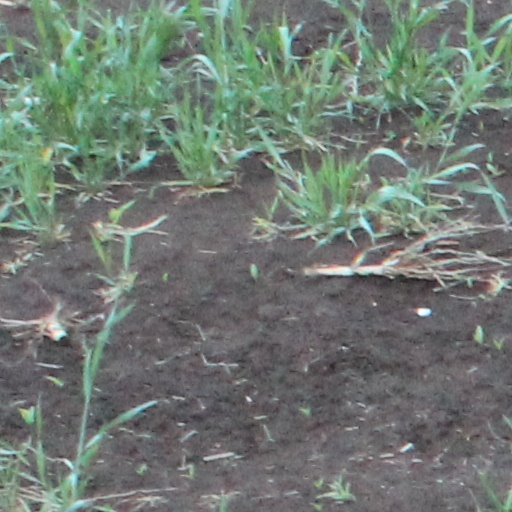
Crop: wheat